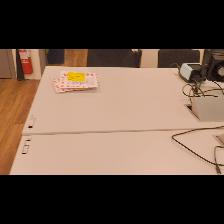
Label: NonHuman